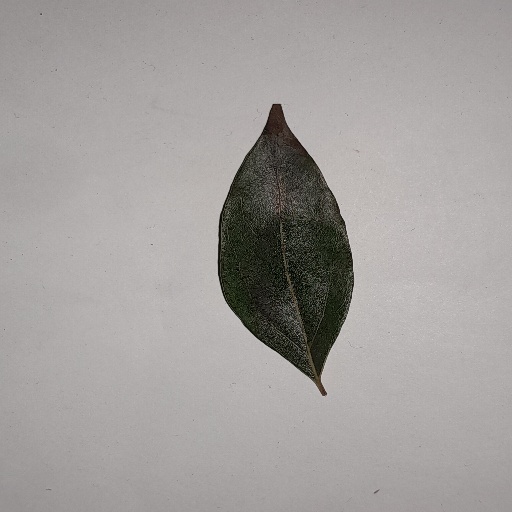
Species: Camphor
Leaf condition: Bacterial Spot